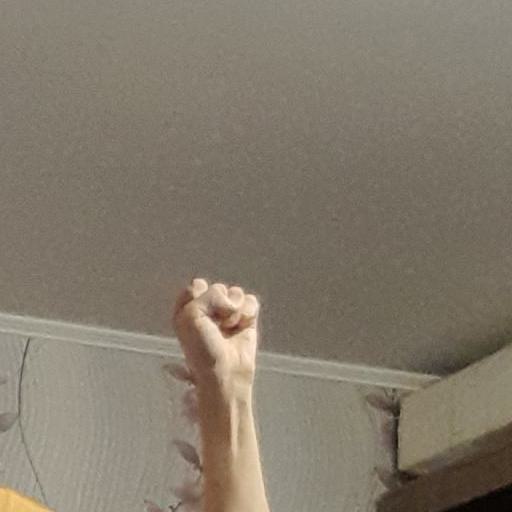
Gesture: fist